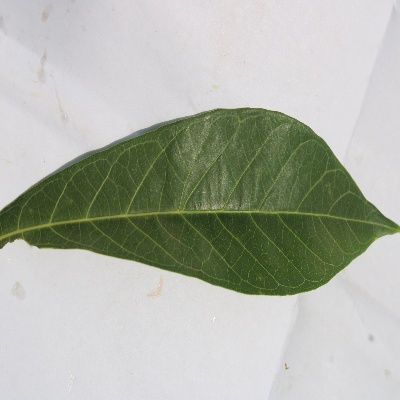
Crop: Cassava
Condition: healthy